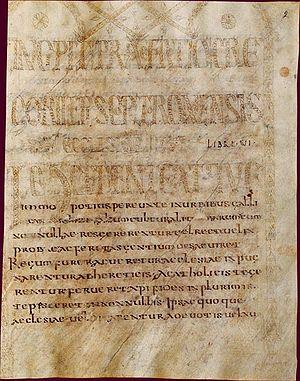
Georges Florent Grégoire, né dans la cité des Arvernes le 30 Novembre 538 ou 539 à Clermont ou Riom et mort le 17 novembre 594 à Tours, est évêque de Tours, historien de l'Église et des Francs avec son Histoire des Francs.
L'Histoire des Francs est une œuvre de Grégoire de Tours, évêque de Tours et historien, au VIᵉ siècle. Le titre originel de l'ouvrage est Dix livres d’histoire. Il s'agit d'une histoire universelle du monde et de l'Église, écrite dans une perspective eschatologique, de la Genèse aux règnes des rois francs, en 572, à laquelle s'ajoute un ensemble de récits de vies de saints gaulois, composés de 574 à la mort de Grégoire et réunis sous le nom de Livre des miracles.